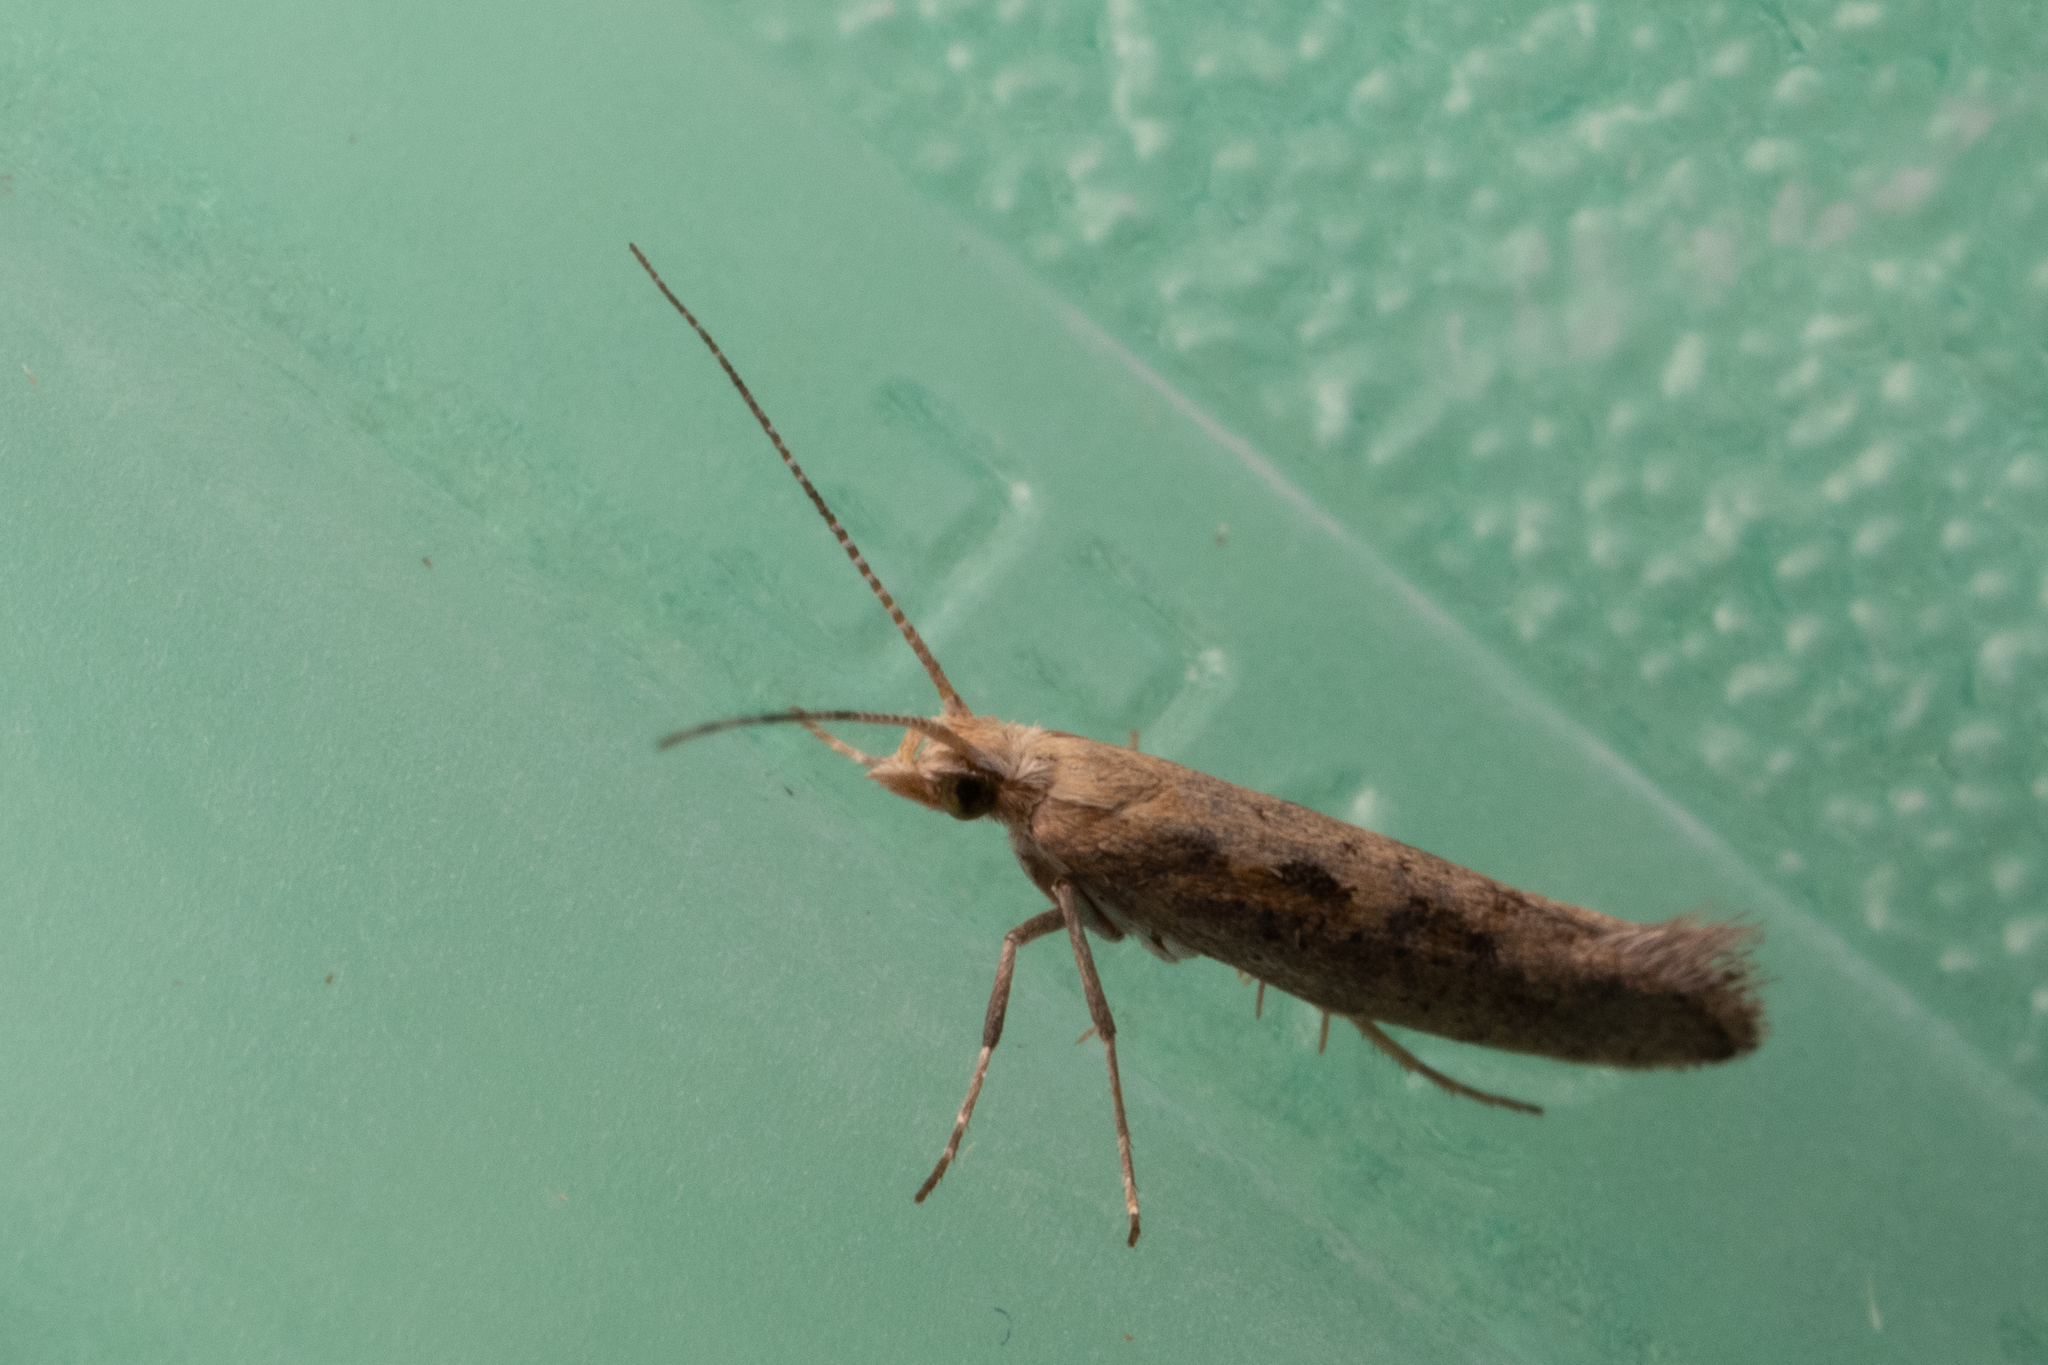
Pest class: diamondback_moth